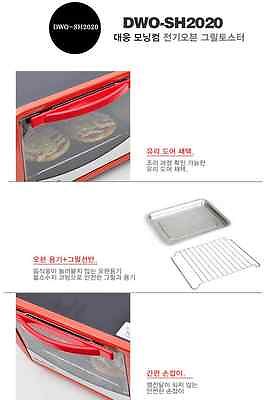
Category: toaster